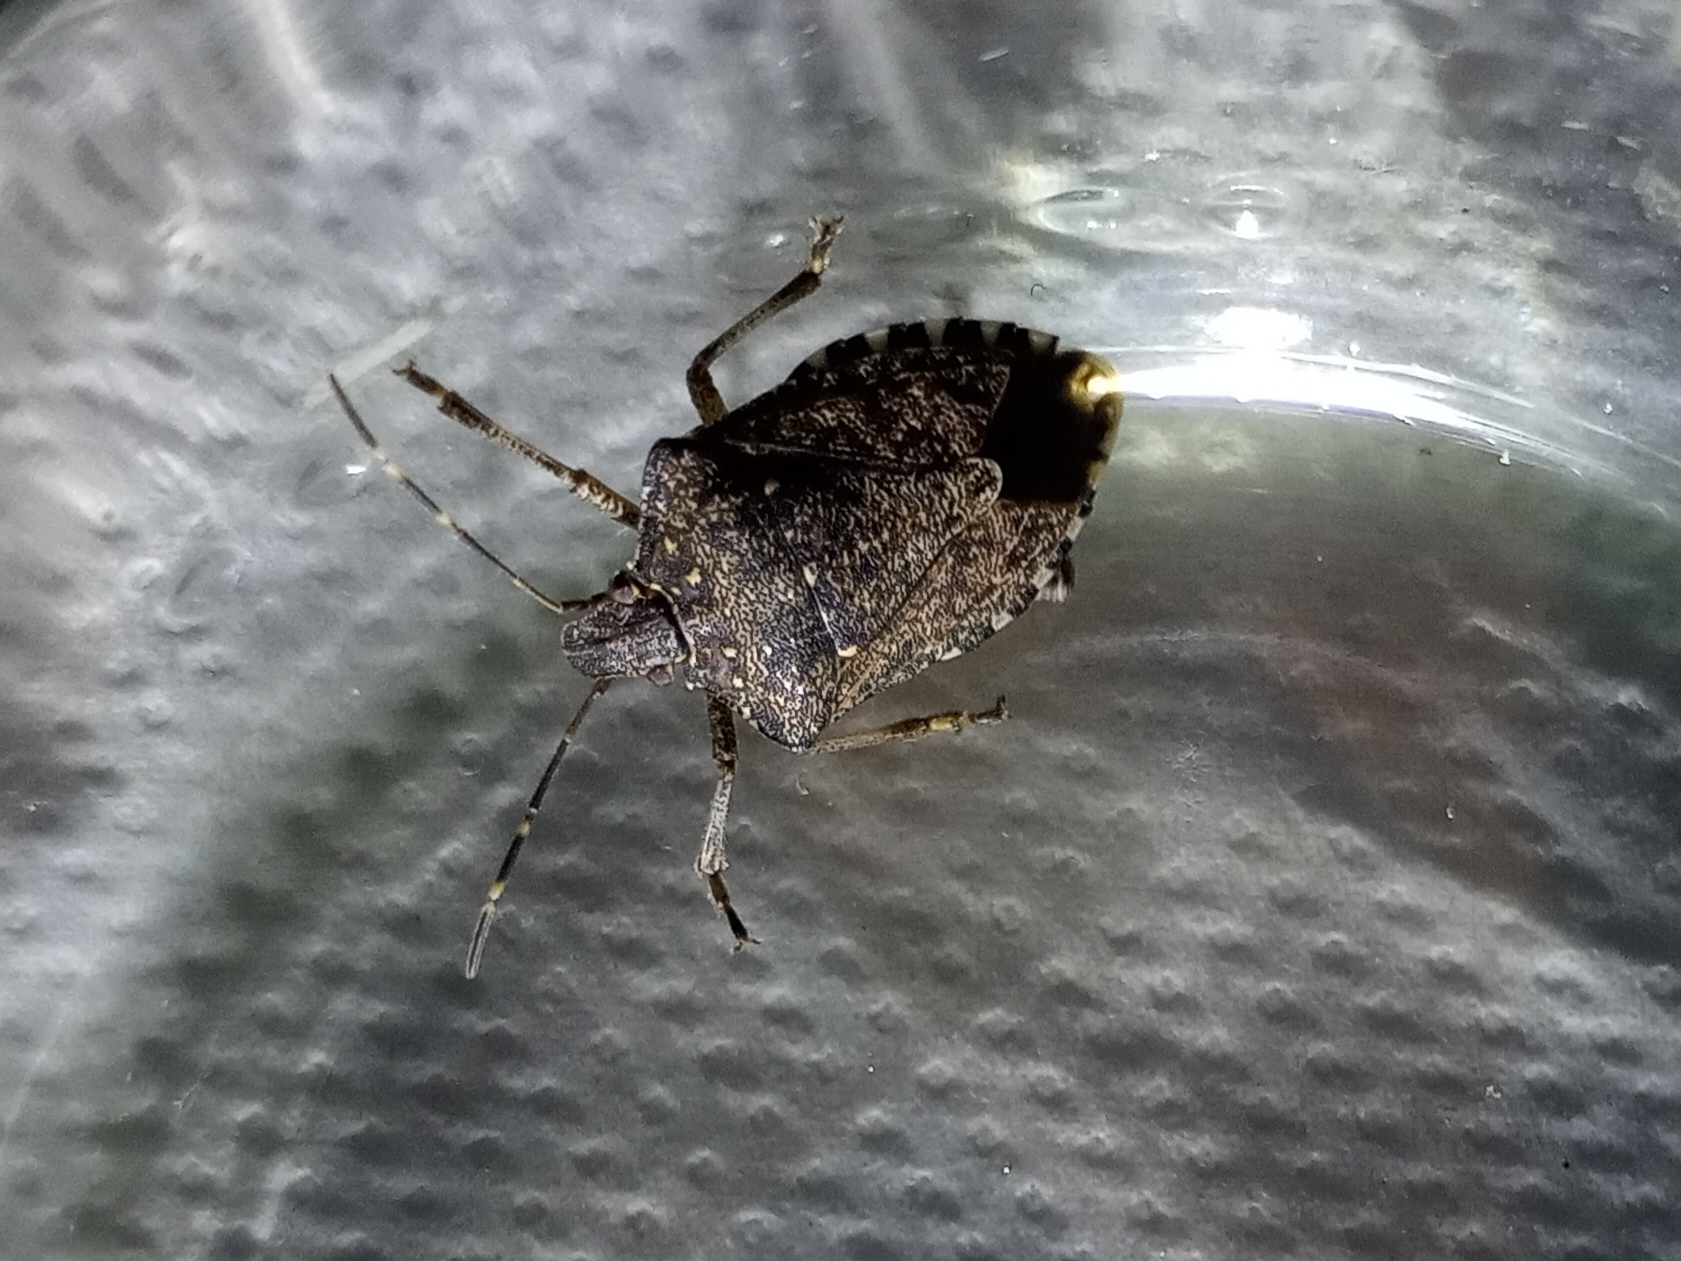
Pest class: stink_bug